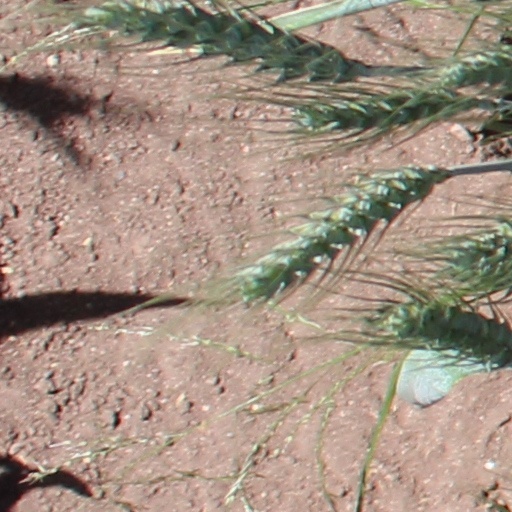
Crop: wheat